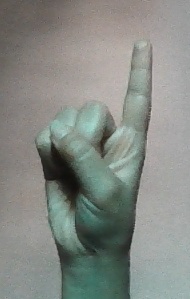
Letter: bb